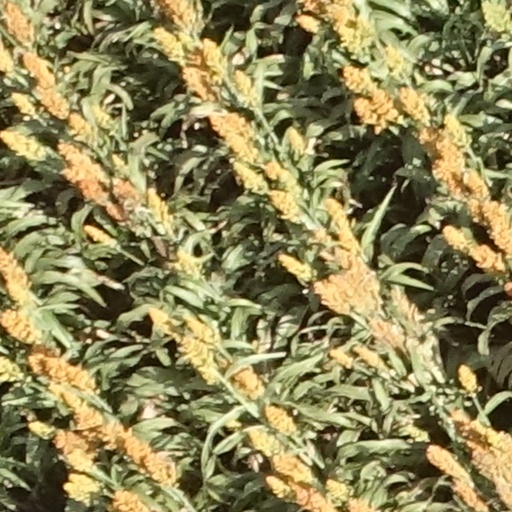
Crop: sorghum